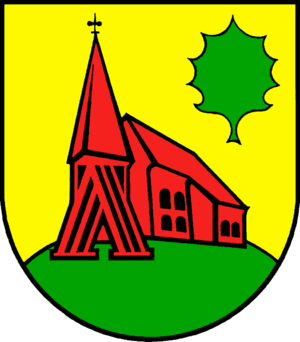
Hohenaspe
Coat of arms of Hohenaspe
Hohenaspe er en by og kommune i det nordlige Tyskland, beliggende i Amt Itzehoe-Land under Kreis Steinburg. Kreis Steinburg ligger i den sydvestlige del af delstaten Slesvig-Holsten.